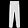
Label: Trouser